Westfield, Cumbernauld

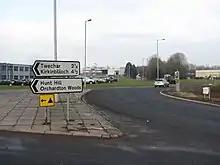
Deerdykes Roundabout

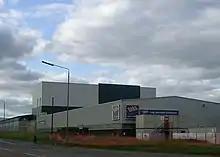
Barr's Irn-Bru Factory from 2006

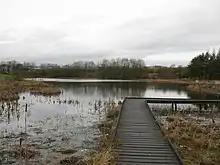
St. Maurice's Pond

Westfield Road runs from the Craiglinn Roundabout near Broadwood Farm to Deerdykes Roundabout on Mollins Road which is at the border between North Lanarkshire and East Dumbartonshire. South of Westfield Road are St. Maurice's High School, St Maurice's Pond, the residential area around Westfield Drive and the industrial area around Deerdykes Road. North of Westfield Road are Broadwood and Collingwood with the residential area around Smithstone and Blackwood north of them. West of the residential areas are industrial areas around Orchardton Road, Drum Mains Park, Little Drum Road and Hunt Hill. Barr's Irn-Bru may be the best known product from this area of Cumbernauld.